Ottumwa Public Library

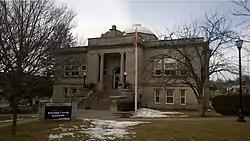
Image of the Carnegie Library in Ottumwa, IA

Ottumwa Public Library is a public library located in downtown Ottumwa, Iowa, United States. The current building was built in 1902. It is part of the Central Park area, which is the civic center of the community. It includes the Wapello County Courthouse, Ottumwa City Hall, and St. Mary of the Visitation Catholic Church. The library was listed on the National Register of Historic Places in 1984.